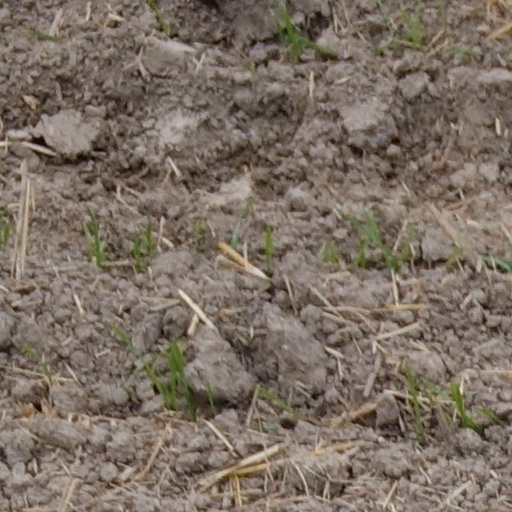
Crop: wheat